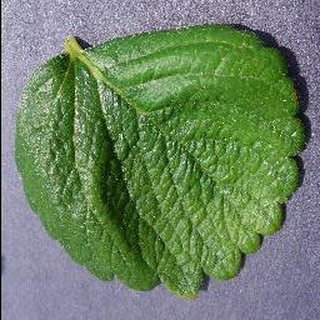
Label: healthy_strawberry